Marengo campaign

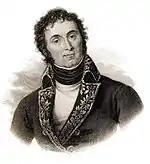
André Massena

On 24 April 1800, Melas demanded the surrender of Genoa which Massena refused. Melas assigned Ott and 24,000 soldiers to carry out the siege while accompanying Elsnitz and 30,000 troops to a pursuit of Suchet's corps along the coast. (Dodge credited 28,000 soldiers to Elsnitz.) On 30 April, Ott attempted to storm the defenses of Genoa but was repulsed with 3,147 casualties. The French defenders sustained 1,526 casualties, but the assault nearly succeeded. After this failure, Ott decided to starve the defenders into surrendering. Massena launched several sorties, including one led by Soult on 11 May that inflicted losses of 137 killed, 328 wounded, and 1,362 captured on the besiegers. Two days later, a French sortie failed, and Soult was wounded and taken prisoner.